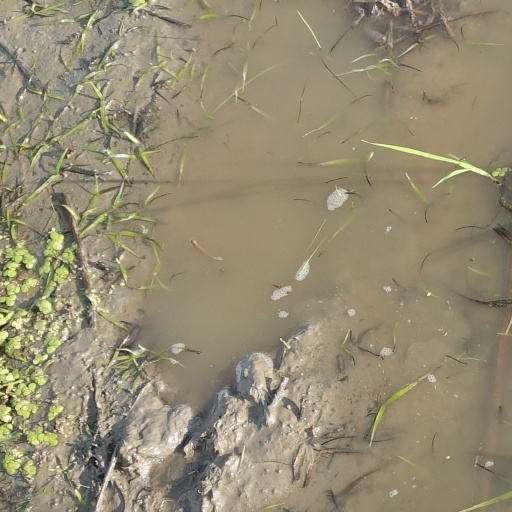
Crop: rice